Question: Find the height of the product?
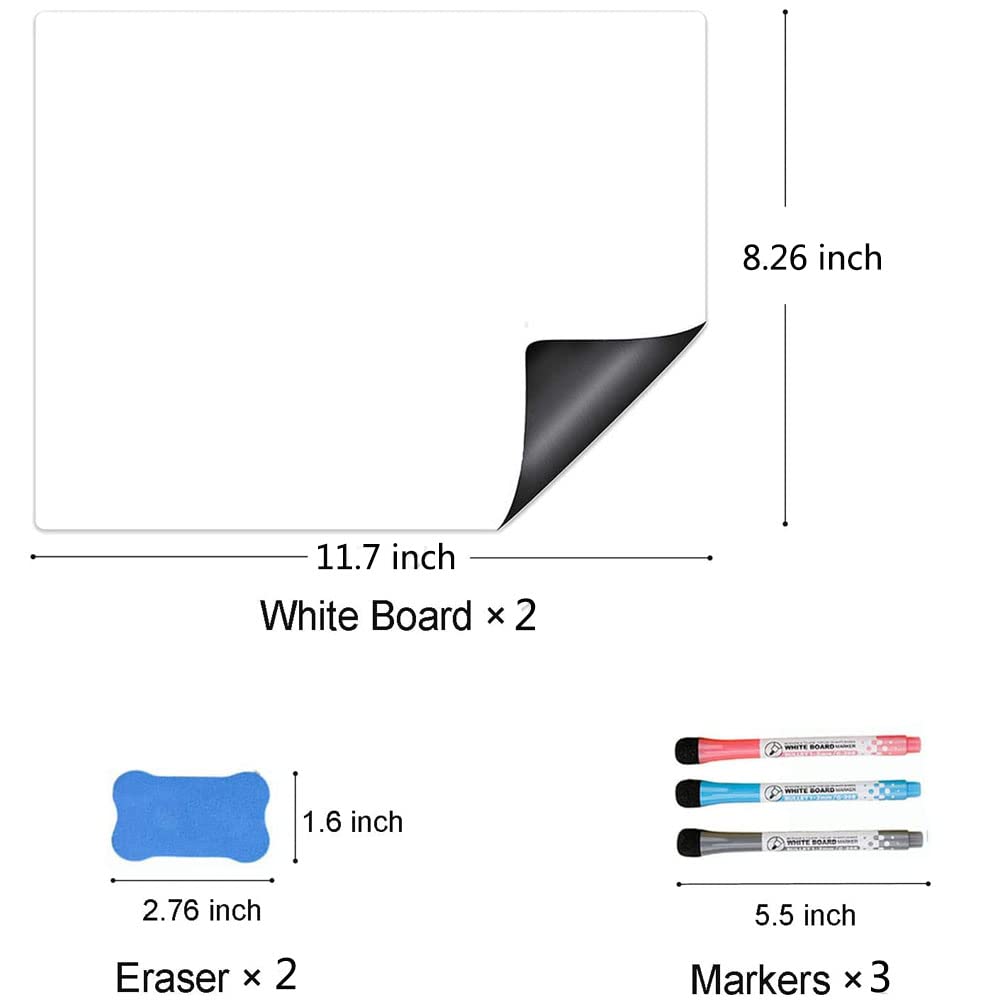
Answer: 8.26 inch